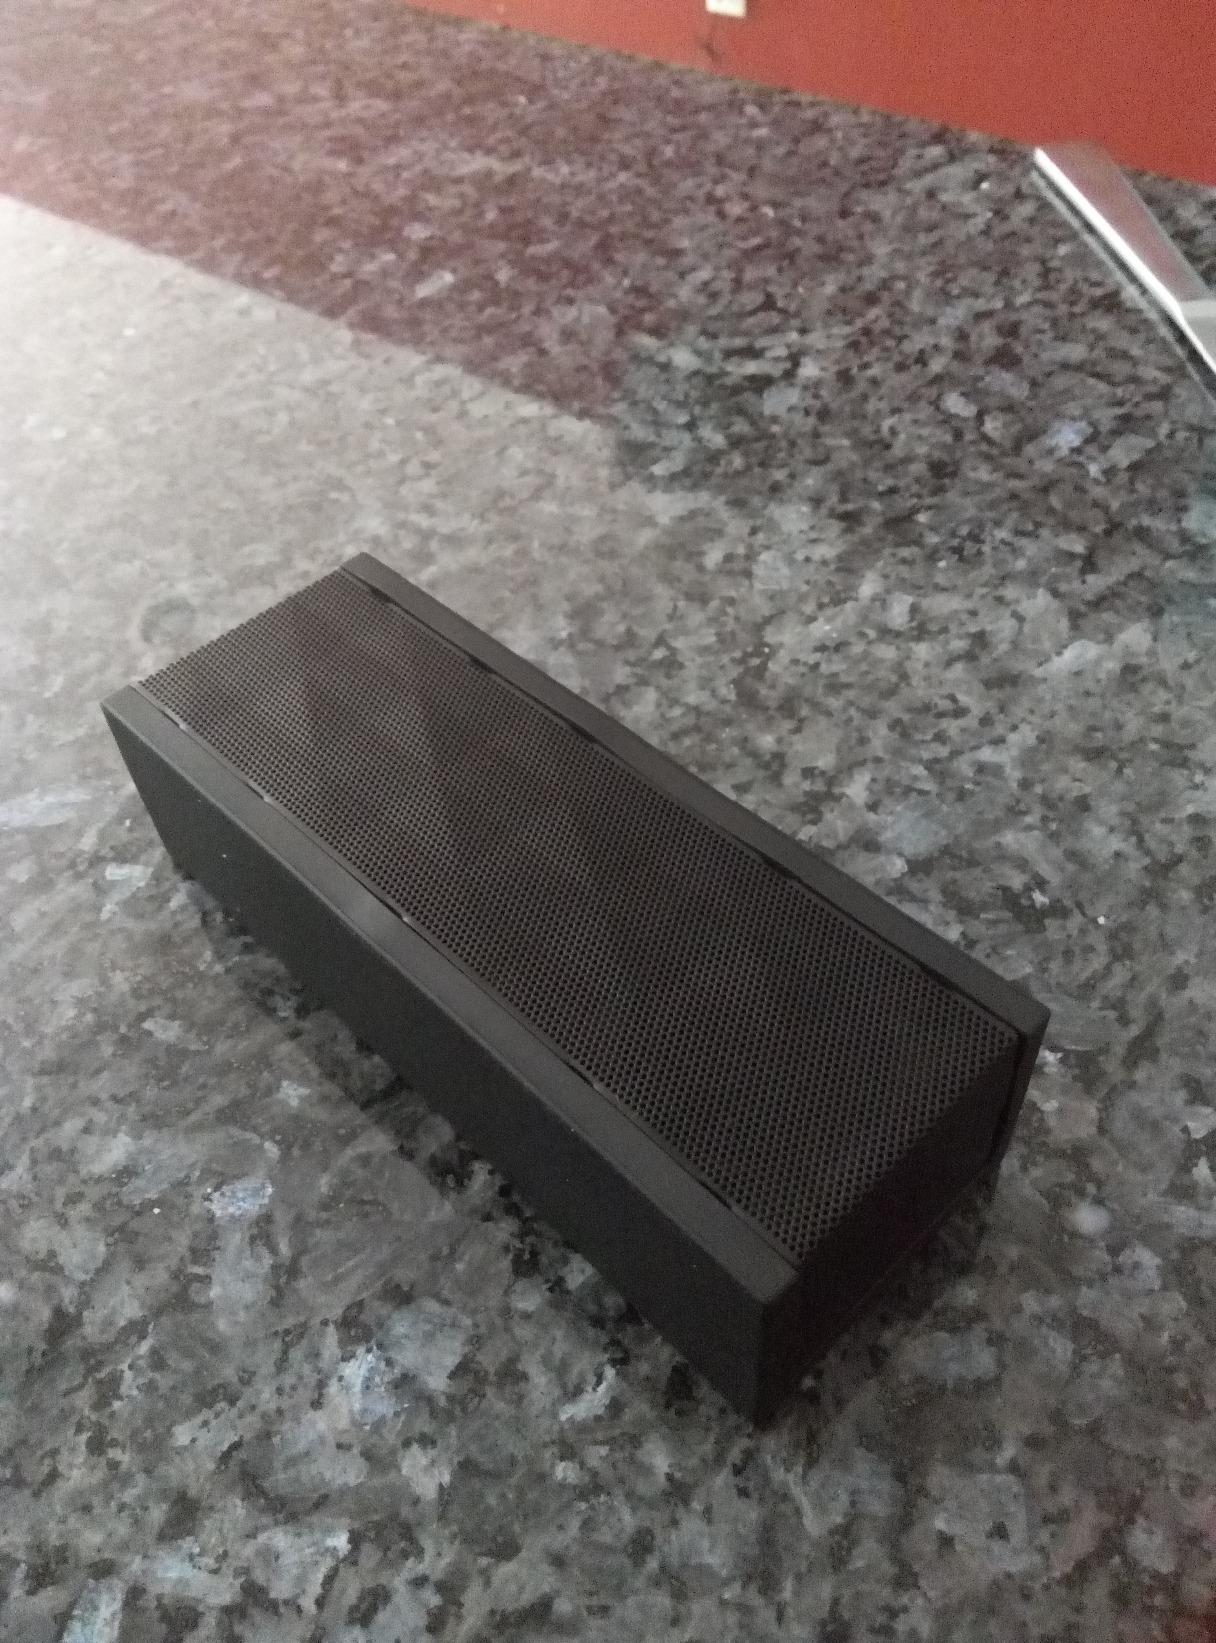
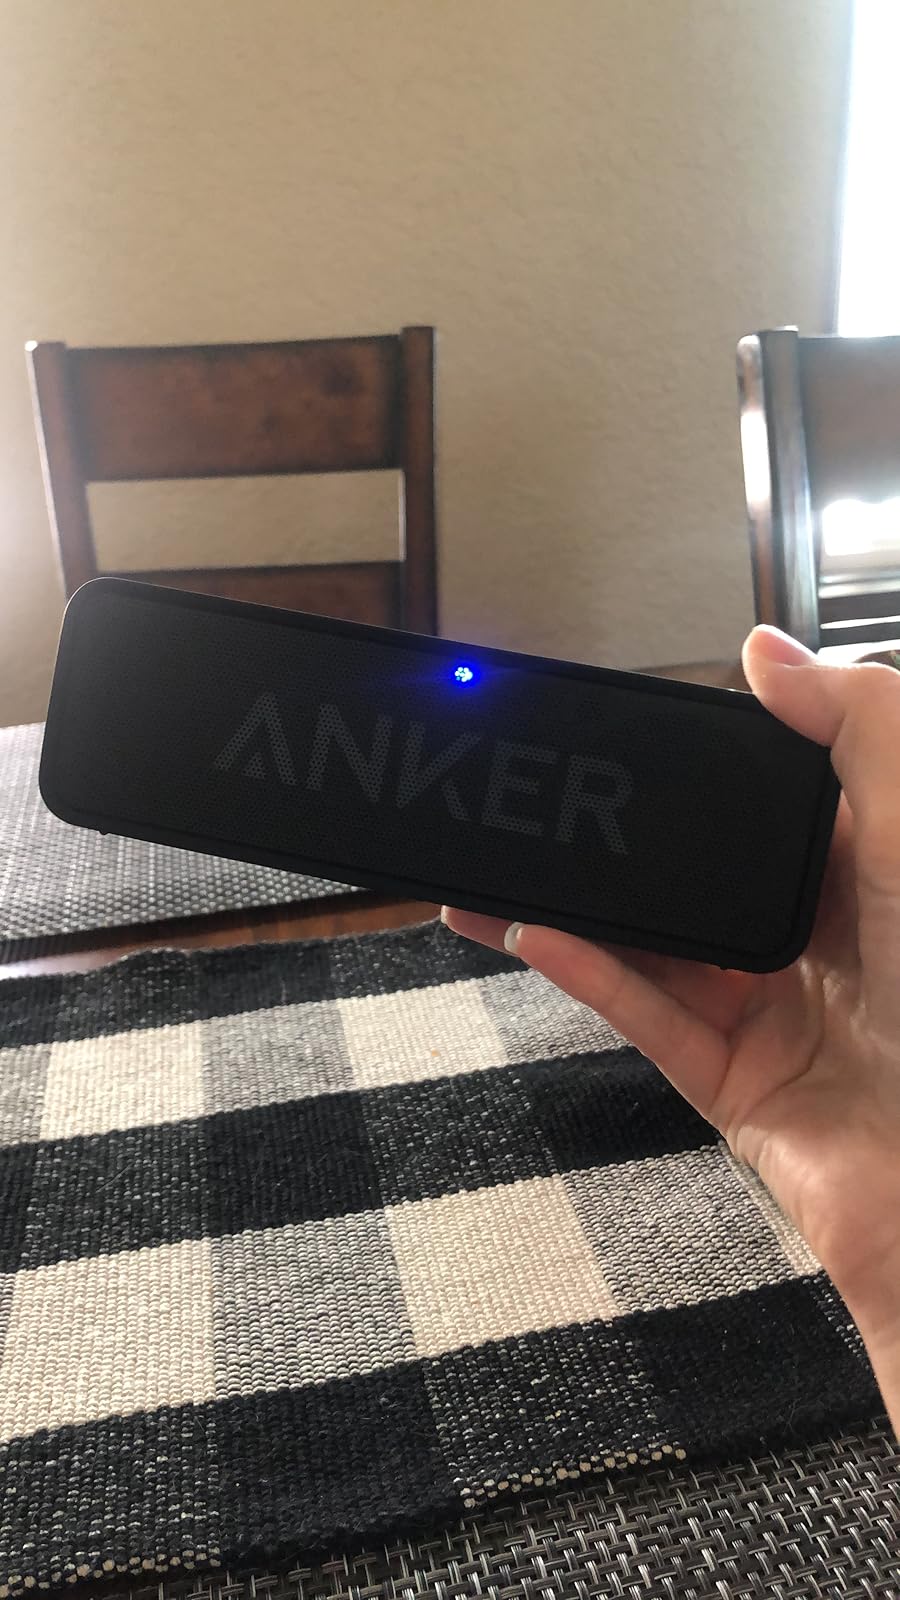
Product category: speaker
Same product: no